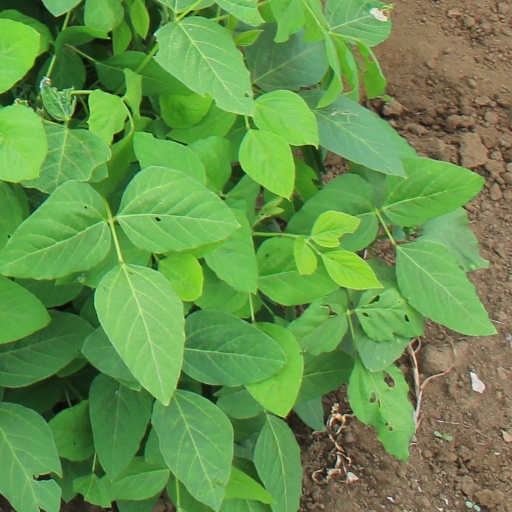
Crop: soybean